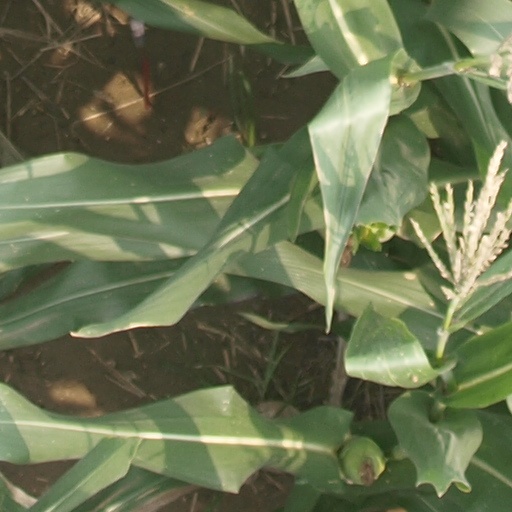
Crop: maize; corn